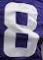
Number: 8